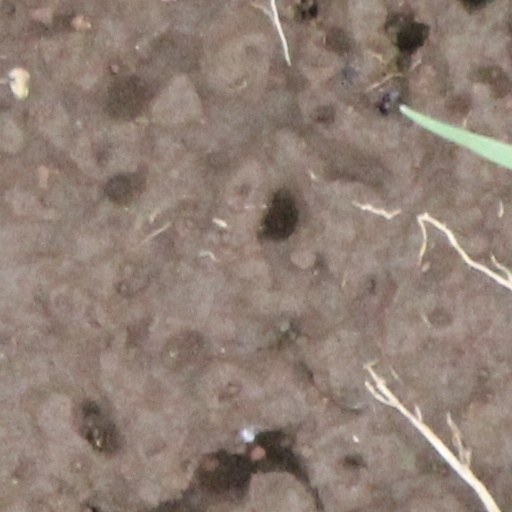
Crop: wheat